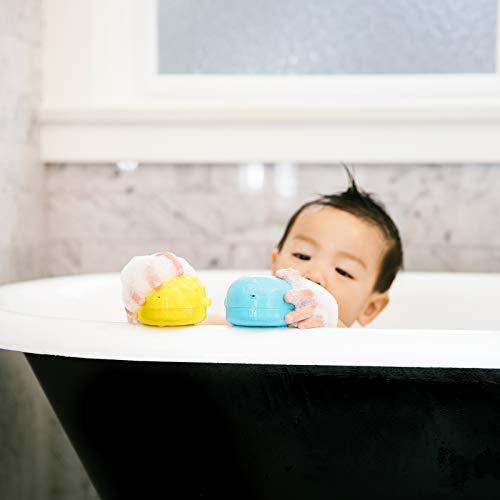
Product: Ubbi Squeeze and Switch Silicone Mold Free Bath Toys for Toddlers and Baby
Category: Toys & Games | Baby & Toddler Toys | Bath Toys
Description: Includes three, two-piece silicone bath toys.
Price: $9.99